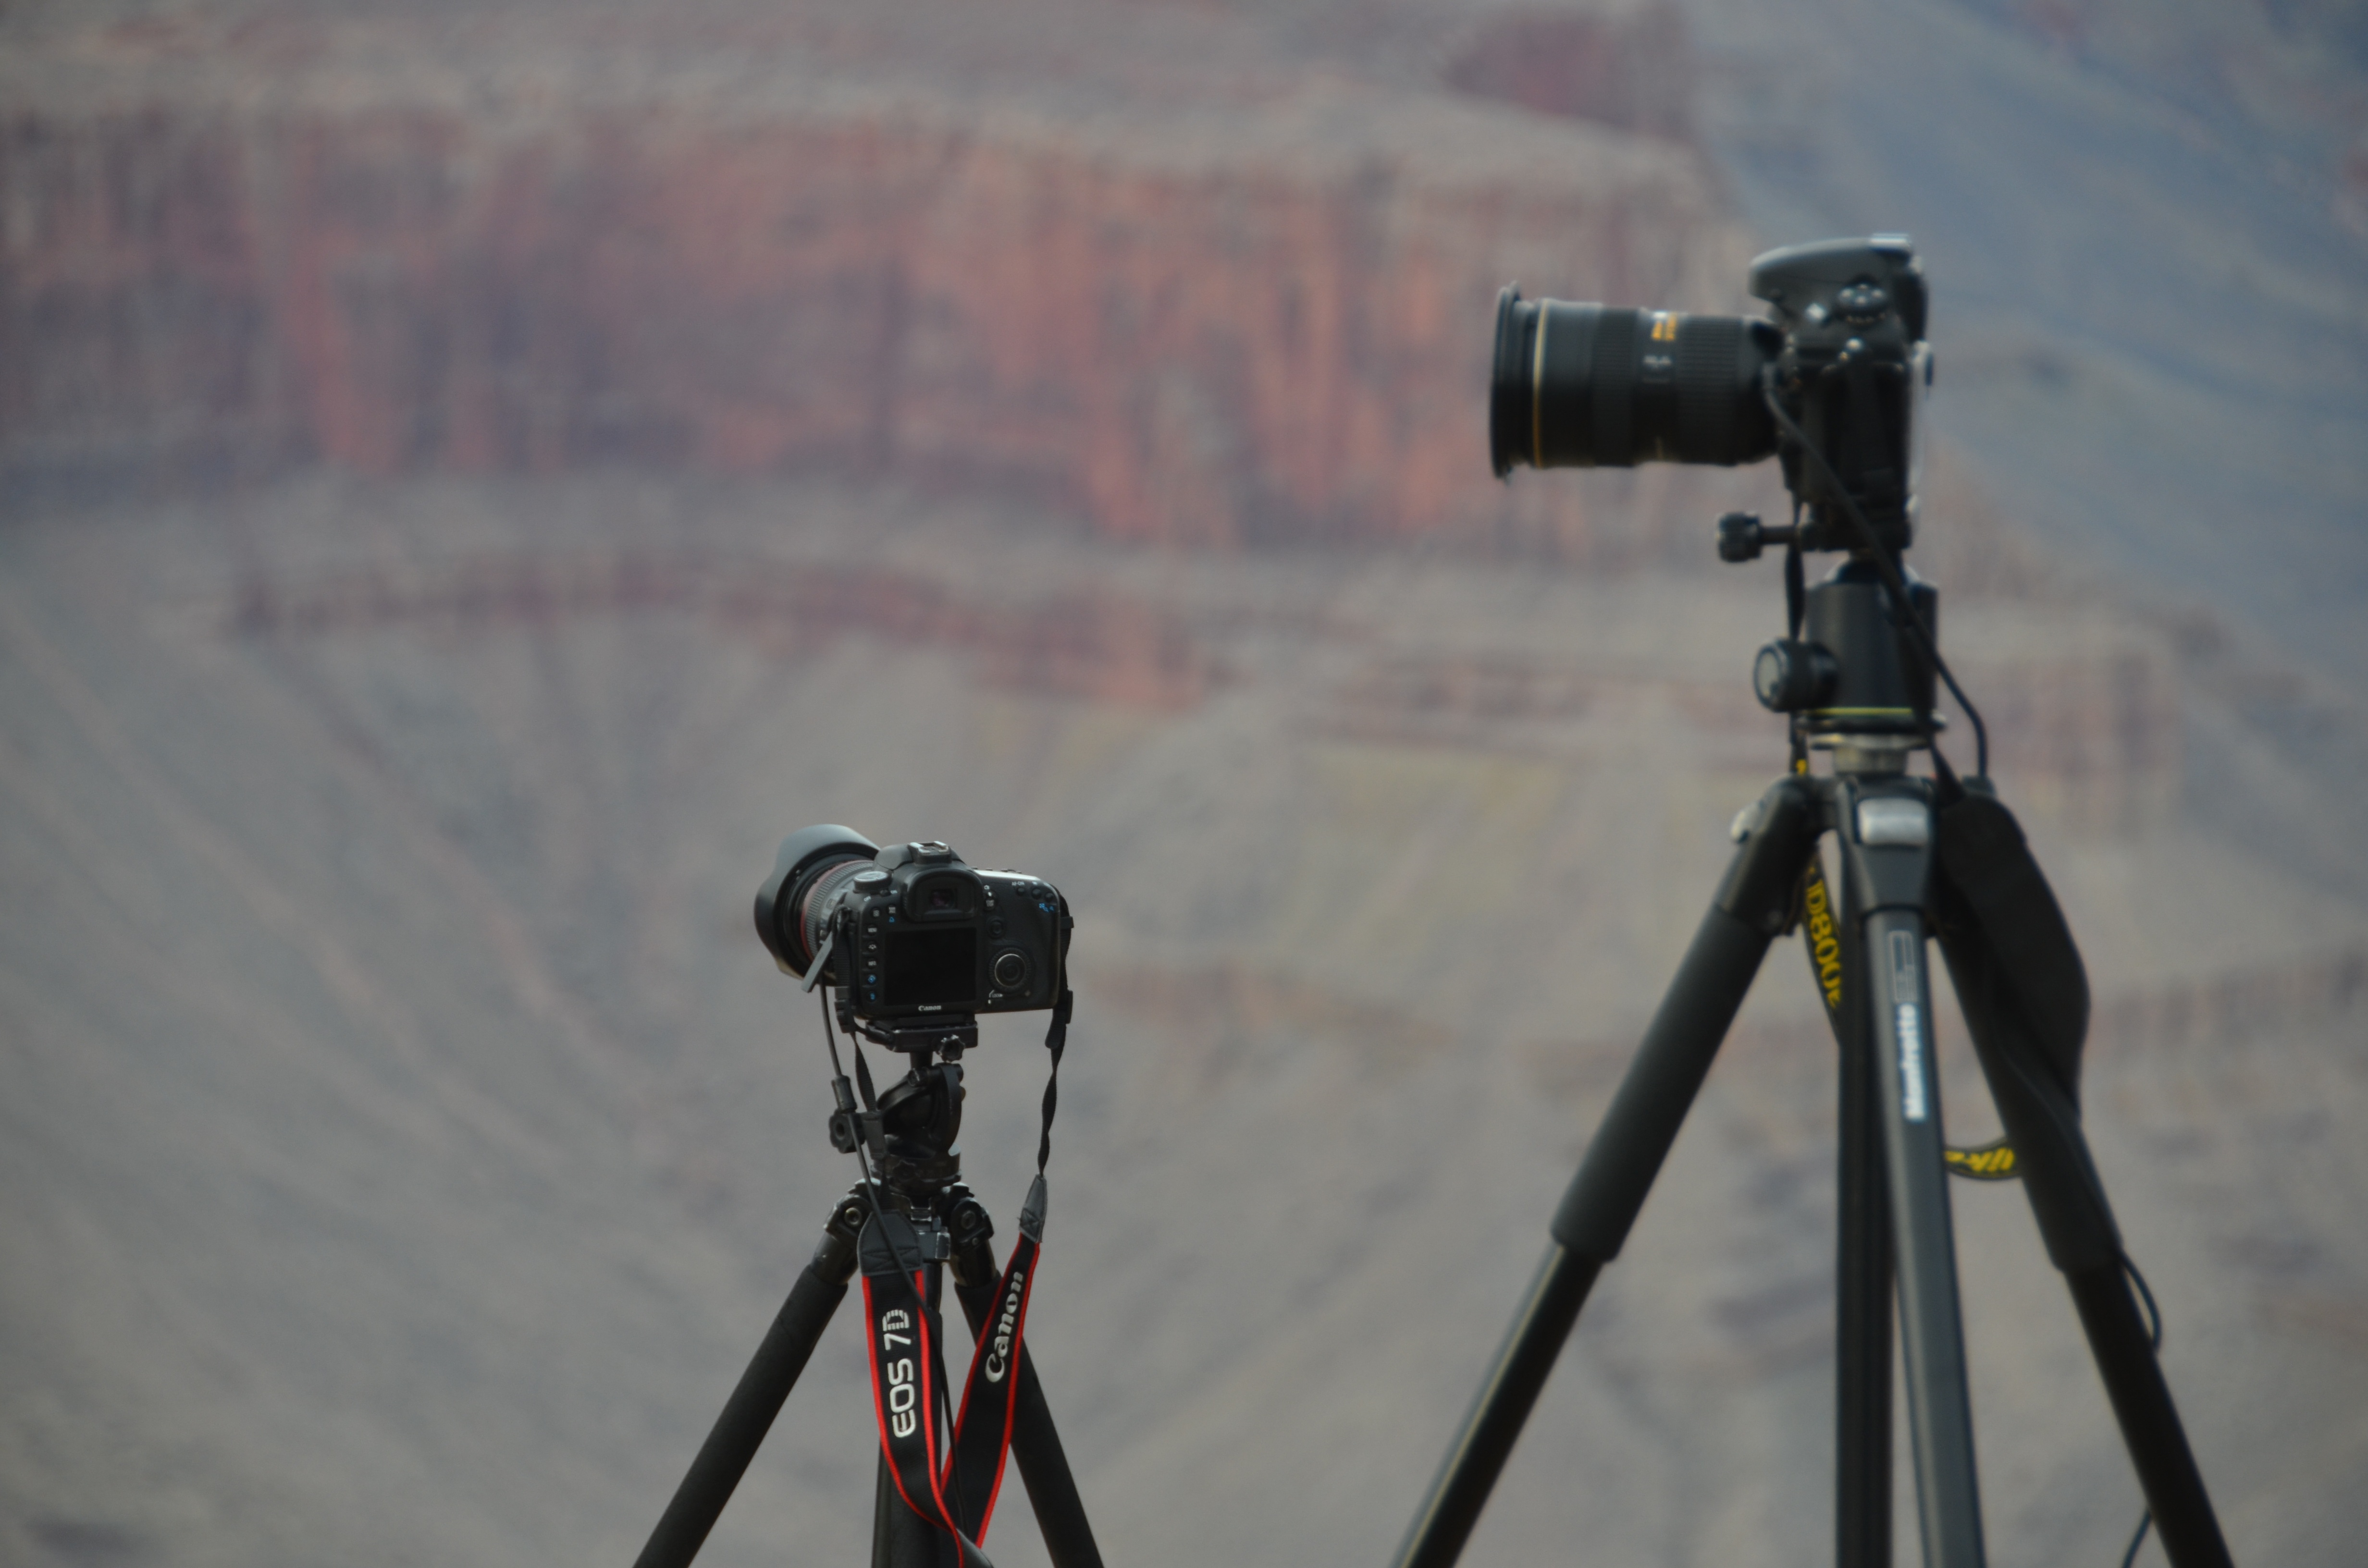
landscape, camera, bicycle, vehicle, lens, focus, taking pictures, single lens reflex camera, cameras optics, camera accessory